Supernova (2020 film)

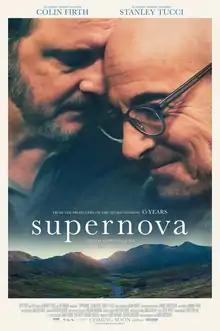
Official poster

Supernova is a 2020 British romantic drama film written and directed by Harry Macqueen. The film stars Colin Firth and Stanley Tucci.